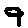
Label: 9